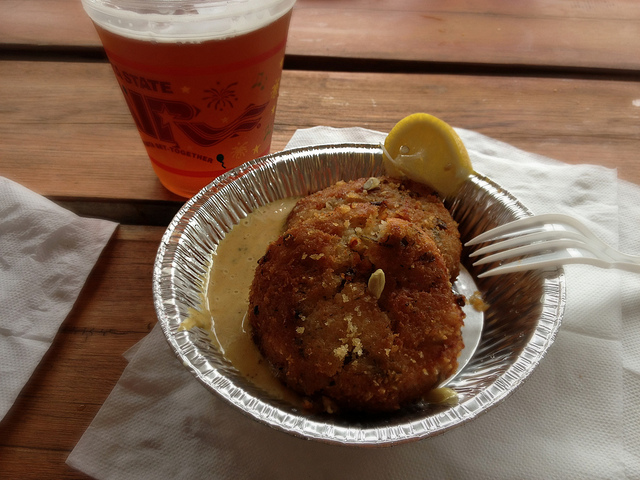
user: Given an image and a question. Answer the question in a short answer. Question: What food is this? Short Answer:
assistant: crab cake